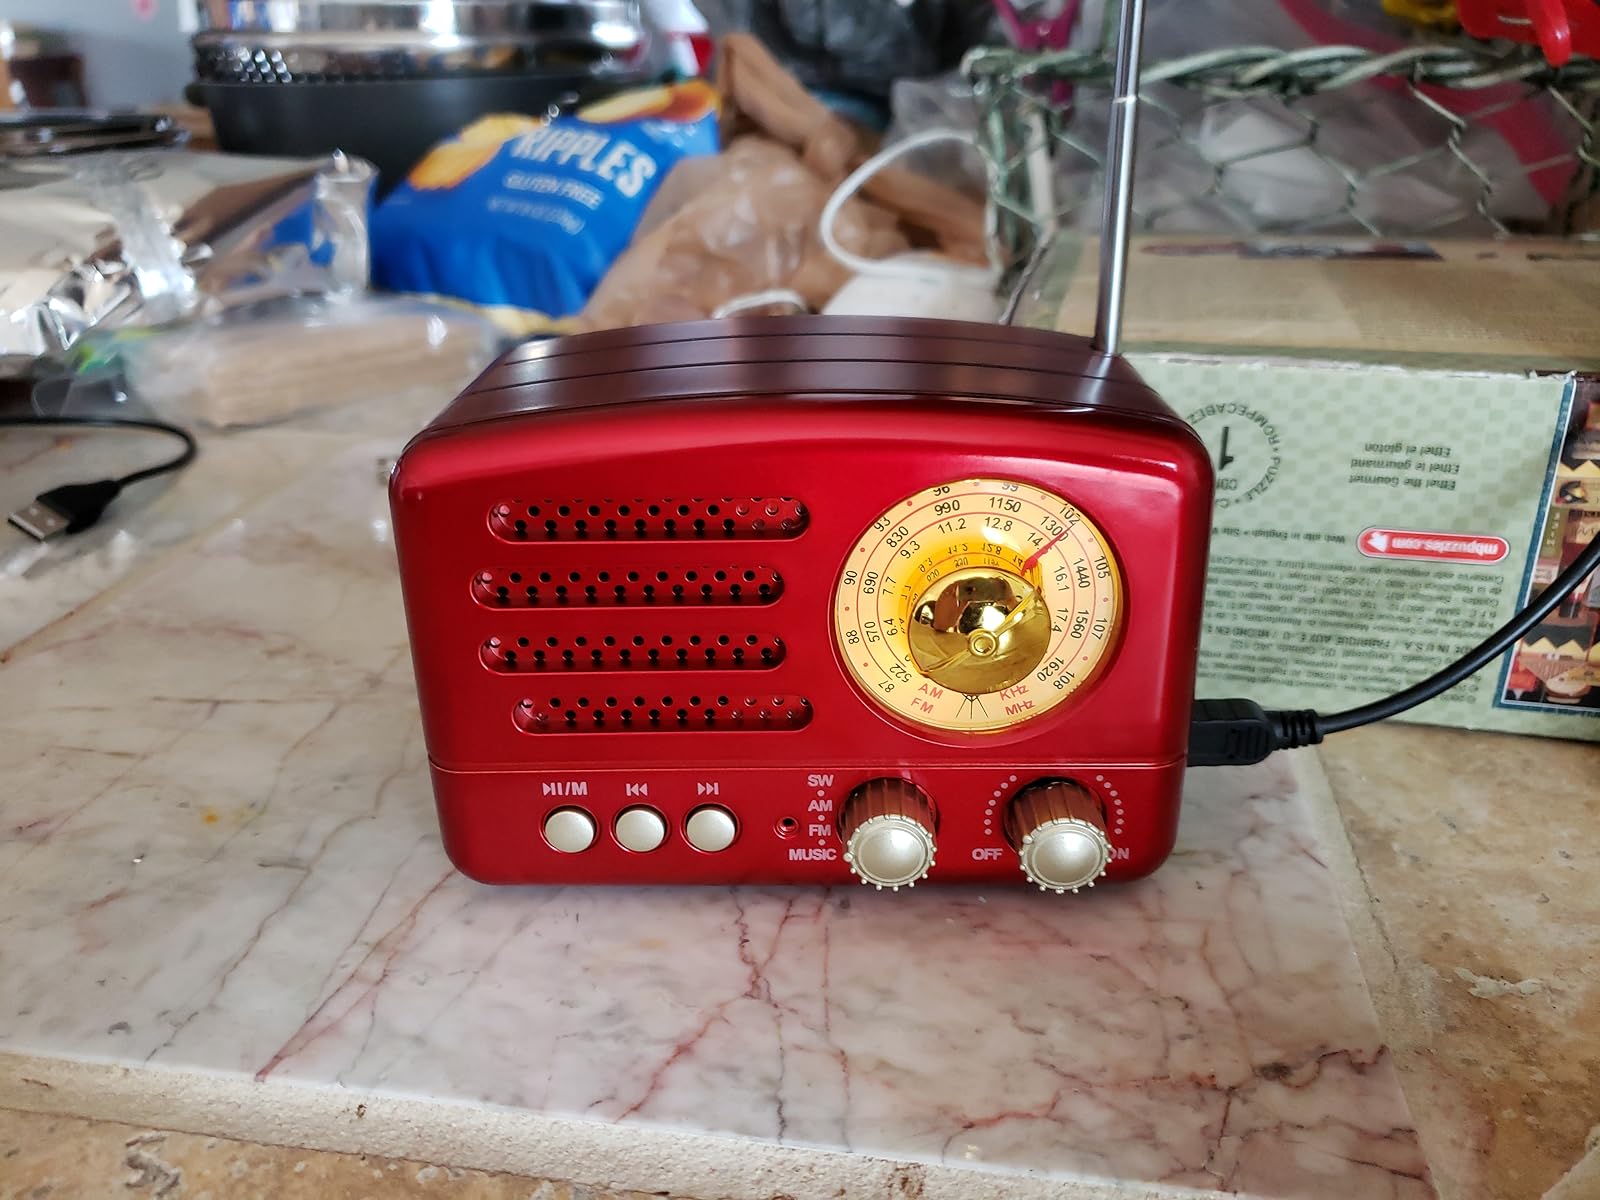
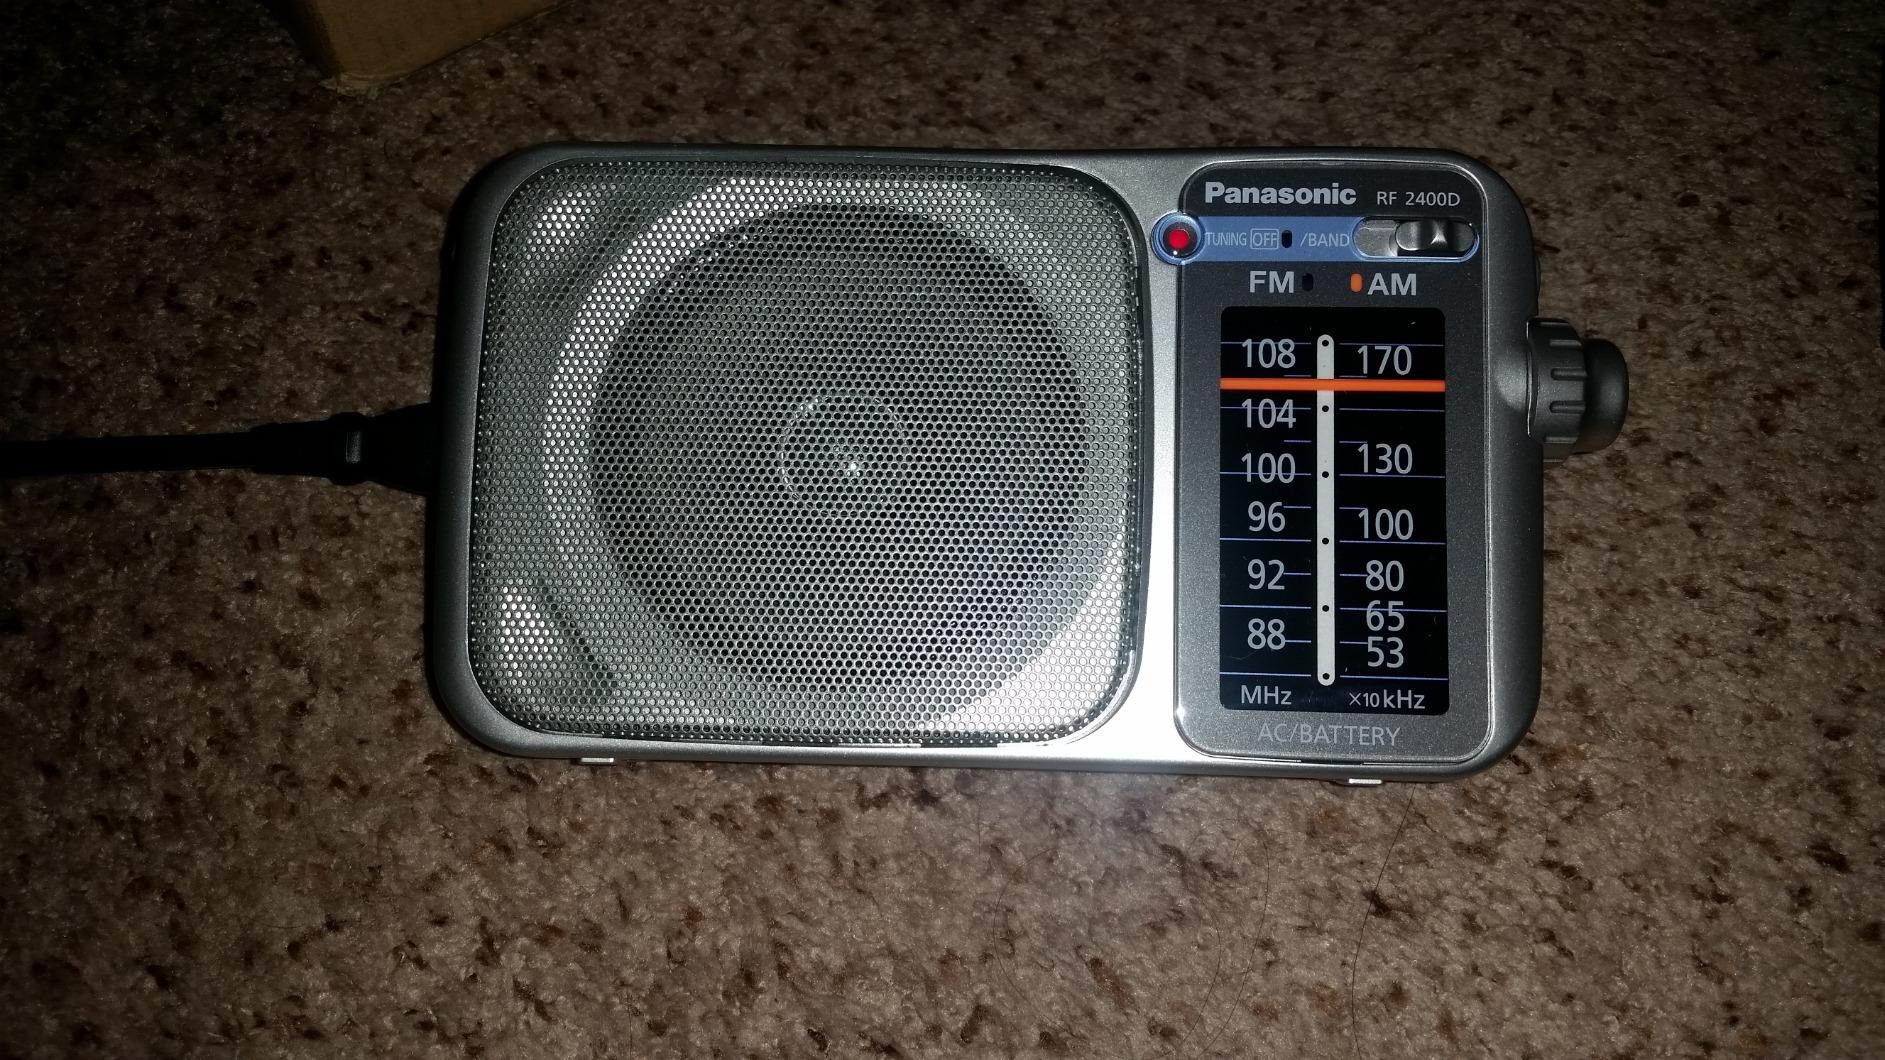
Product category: radio
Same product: no